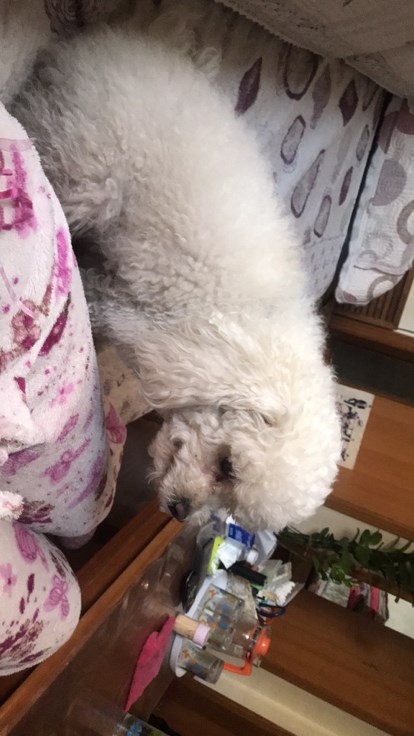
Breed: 3083-n000117-Bichon_Frise